Edwin A. Zundel

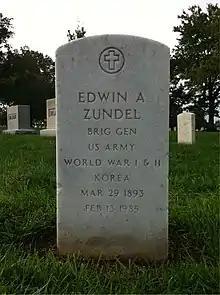
Grave at Arlington National Cemetery

After the war ended, Zundel participated in the occupation of Japan. The 41st Infantry Division was inactivated on 31 December 1945, but he remained at Kure until February 1946, when he returned to the United States, and became artillery officer of the Fourth United States Army, the headquarters of which was located at Fort Sam Houston, Texas, where his career had begun. In January 1948, Zundel became chief of the Counter Intelligence Corps and commandant of its Corps School at Fort Holabird, Maryland. His rank of brigadier general became permanent, with seniority backdated to 7 July 1944.